Agnes Baliques

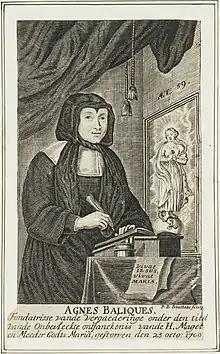
"Agnes Baliques at age 59" by Pieter Balthazar Bouttats

Agnes Baliques (1641–1700) was a Roman Catholic from Antwerp who founded the religious order of the Daughters of Our Lady of the Immaculate Conception, commonly known as the Apostolines.